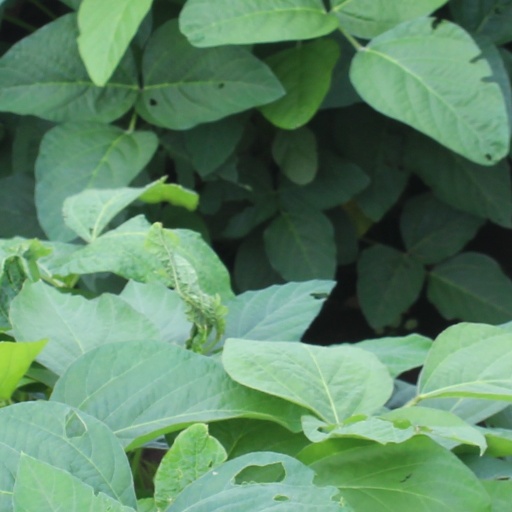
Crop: soybean